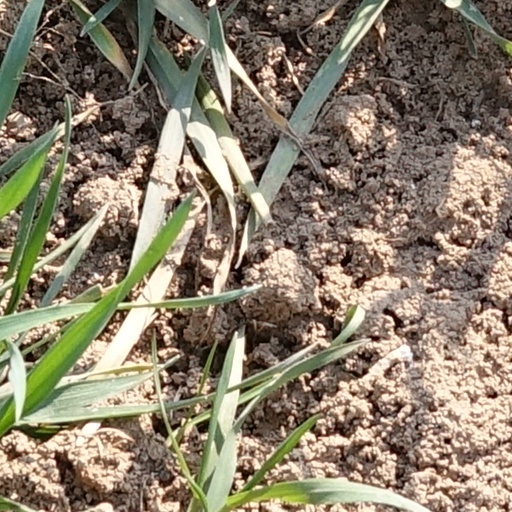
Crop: wheat